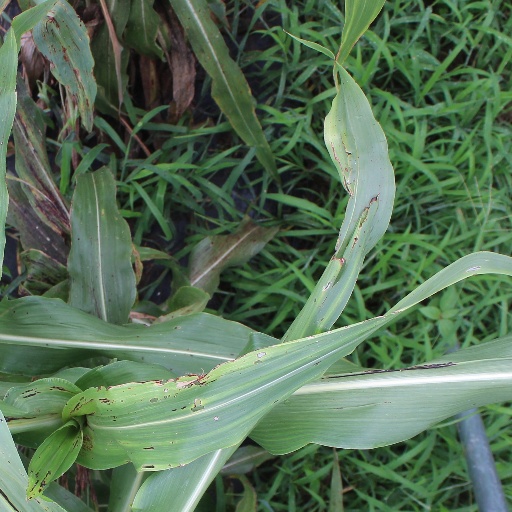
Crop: sorghum